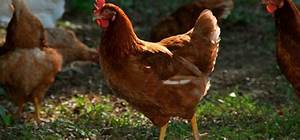
Label: chicken